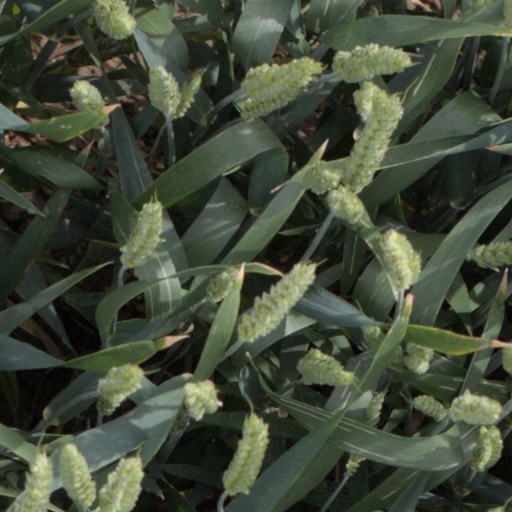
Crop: wheat